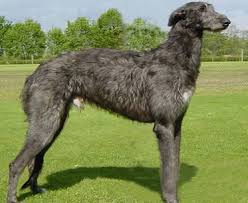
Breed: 224-n000056-Scottish_deerhound